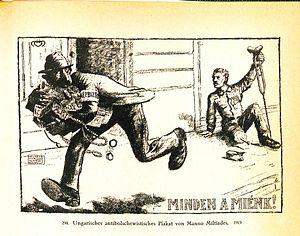
Dessin antisémite de Miltiades Manno. Sur le brassard
L’histoire des Juifs en Hongrie remonte au XIᵉ siècle, certaines références et des découvertes archéologiques attestant d'une présence antérieure. Cette communauté, qui eut à lutter contre la discrimination tout au long du Moyen Âge a représenté jusqu'à 5 % de la population hongroise au début du XXᵉ siècle et a joué un rôle dans les domaines des sciences, des arts et de l'économie.
L’antisémitisme est le nom donné de nos jours à la discrimination et à l'hostilité manifestées à l'encontre des Juifs en tant que groupe ethnique, religieux ou supposément racial.
Miltiades Manno est un athlète hongrois, joueur de football, cycliste, rameur. Il est aussi artiste-peintre et sculpteur.